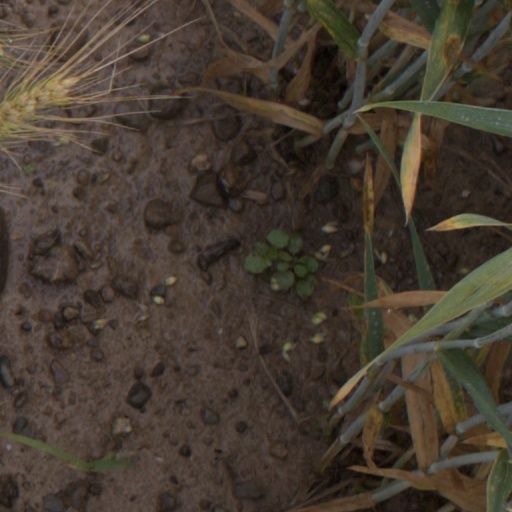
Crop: wheat